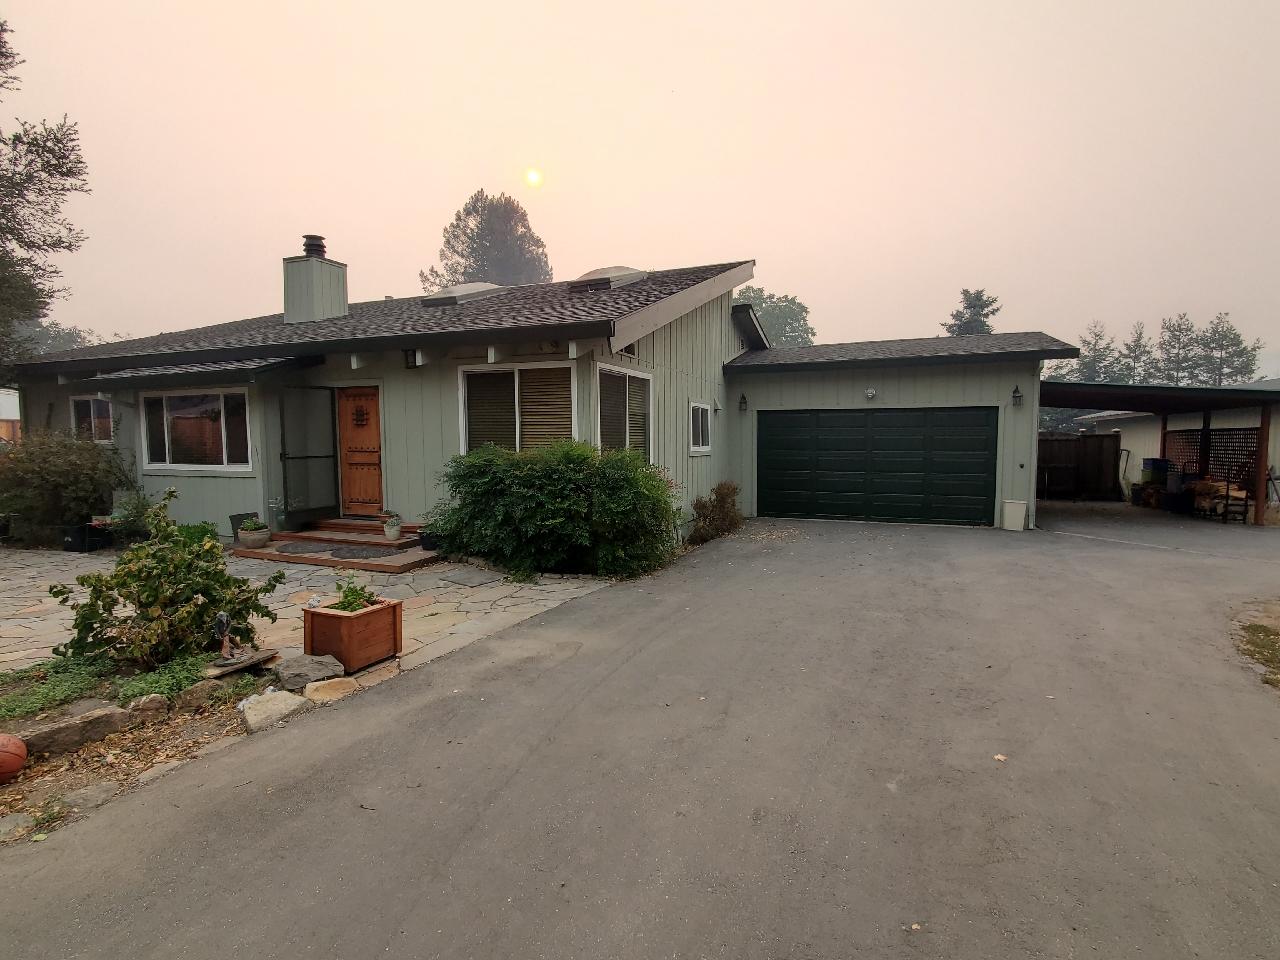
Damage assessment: no_damage